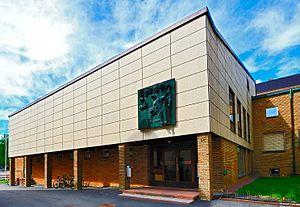
Le Centre d'apprentissage Harald Herlin de l'université Aalto, avant 2015 bibliothèque universitaire Aalto est un service de l'Université Aalto à Otaniemi en Finlande.